Krämerbrücke

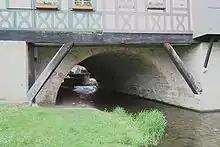
An arch of the Krämerbrücke, with wooden "Sprengwerk" in front of it

From end to end, the Krämerbrücke is long in total. The stone bridge was constructed from limestone and sandstone in 1325, with six visible barrel arches ranging from to wide. The section of the bridge supported by the six arches is long. Wooden stalls were built on top of the stone bridge for trading goods.